Dove Elbe

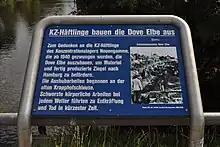
Memorial plaque with information on forced labor around the Dove Elbe in World War II.

Before the Neuengammer "Blaue Brücke" (lit. Blue Bridge), there's the Neuengammer branch canal going off to the left. From 1940 to 1942, prisoners of the Neuengamme concentration camp had to dig this canal and widen the Dove Elbe from here. The bricks produced in the camp's clinker factory were to be transported to Hamburg in barges along the waterway created in this way.